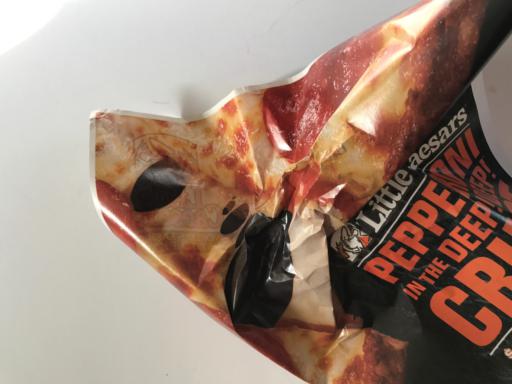
Waste category: paper